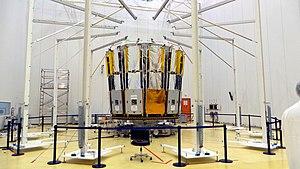
Gaia est une mission spatiale astrométrique, consacrée à la mesure de la position, de la distance et du mouvement des étoiles, développée par l'Agence spatiale européenne. Le projet est retenu en 2000 comme pierre angulaire du programme scientifique Horizon 2000+. Le satellite Gaia est lancé avec succès le 19 décembre 2013, pour une mission de cinq ans qui est prolongée en cours d'opération jusqu'à fin 2020. Il prend la suite du satellite Hipparcos, lancé en 1989, qui a brillamment démontré les capacités des engins spatiaux dans le domaine de l'astrométrie. Gaia a pour objectif de mesurer les caractéristiques de plus d'un milliard d'objets célestes, jusqu'à la magnitude 20. Les données collectées devraient améliorer nos connaissances concernant la structure, la formation et l'évolution de la Voie lactée, mais également apporter des contributions significatives dans les domaines scientifiques traitant des planètes extrasolaires, du système solaire, des galaxies extérieures ainsi qu'en physique fondamentale.